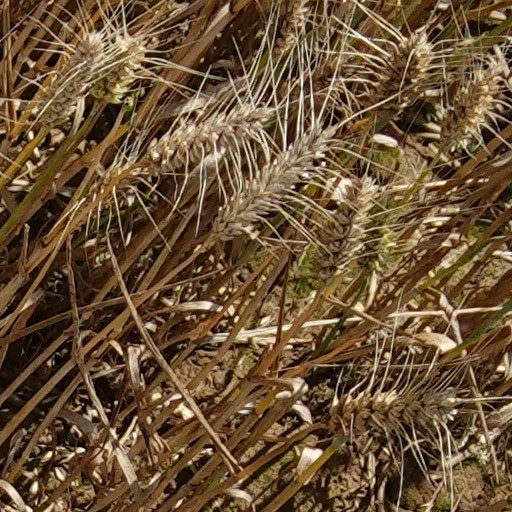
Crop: wheat